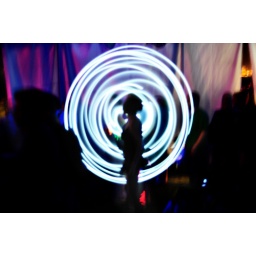
long exposure hand held of a girl spinning her hula hoop with glow in the dark tape.